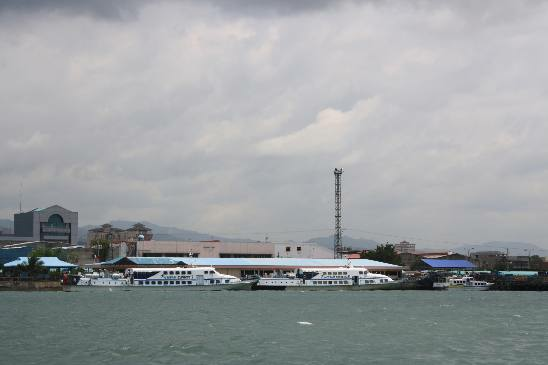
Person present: No